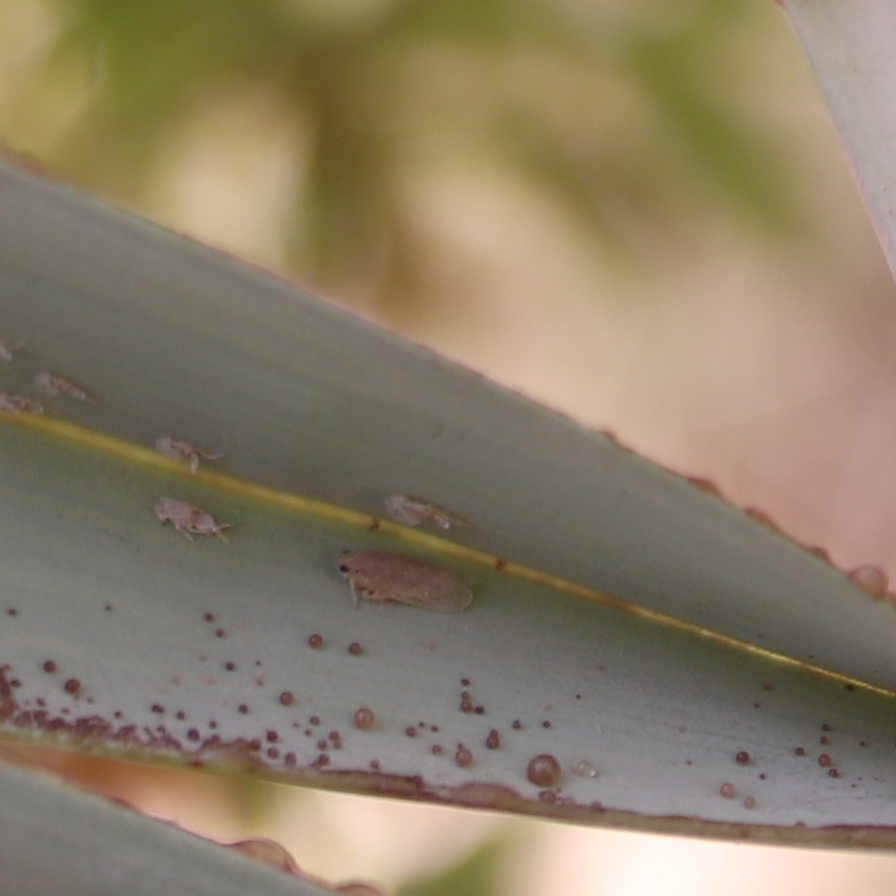
Label: Dubas